Tryno Maldonado

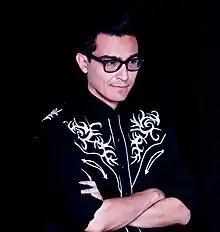
Tryno Maldonado

Tryno Maldonado (born 1977) is a Mexican writer. He was born in Zacatecas, México. In 2006, he was named by the Colombian magazine "Gatopardo" as one of the best young writers in Latin America. His published work includes the novel "Temporada de caza para el león negro" which was nominated for the Premio Herralde. He has also edited an anthology of new Mexican writing. Recenetly has spent time with Zapatista movement and Marichuy indigenous politician and the Ayotzinapa family victims.